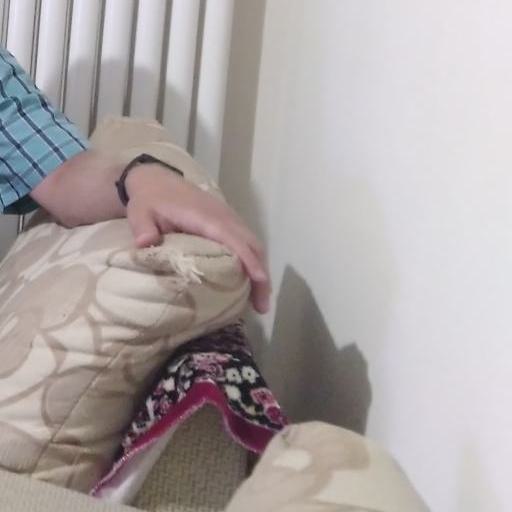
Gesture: no_gesture